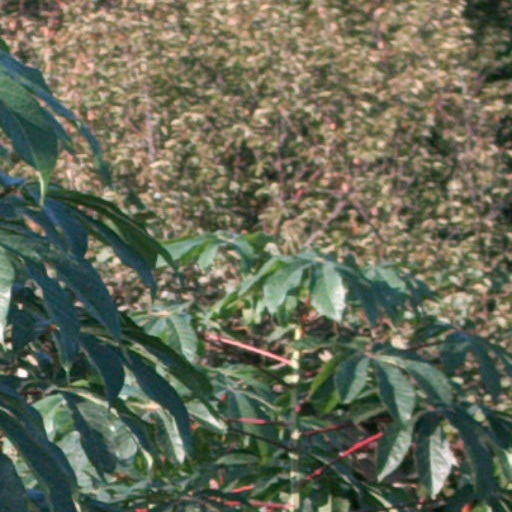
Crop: cassava